Imperial Sword

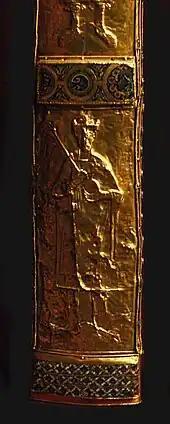
Imperial Sword scabbard (detail) showing one of the 14 engraved gold plates

The Imperial Sword has an overall length of 110 cm (43.3 in), with the length of the blade being 95.3 cm (37.5 in). The sword originated during the high medieval period, but was refitted and decorated several times during the late medieval and early modern periods—e.g., the addition of the silver wire wrapping the hilt. The crossguard on one side bears the Middle Latin inscription "CHRISTVS : VINCIT : CHRISTVS : REIGNAT : CHRISTVS : INPERAT" ("Christ triumphs, Christ reigns, Christ rules"). On the reverse side, the shorter variant "CHRISTVS : VINCIT : CHRISTVS : REINAT". Schulze-Dörrlamm (1995:27) interprets the theological intention of this inscription as referring to "Christ the Victor, Christ the King, and Christ the Emperor"—the refrain of the "Laudes imperiale" and an invocation of Christ as legitimation for secular power and the "translatio imperii" to the Holy Roman Empire.